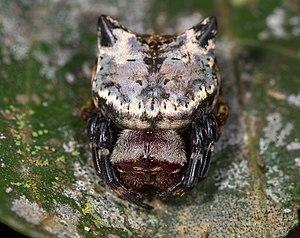
Aspidolasius branicki, unique représentant du genre Aspidolasius, est une espèce d'araignées aranéomorphes de la famille des Araneidae.